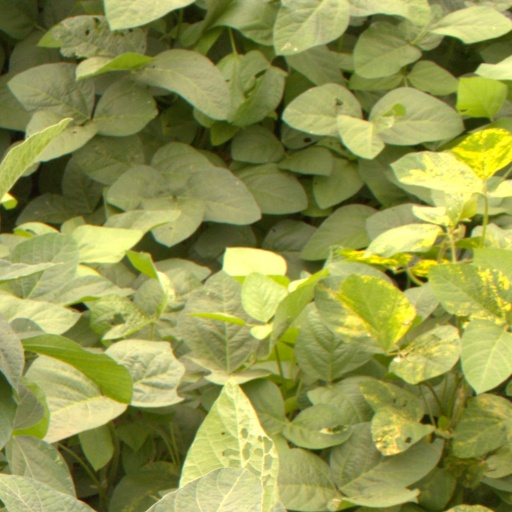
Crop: soybean